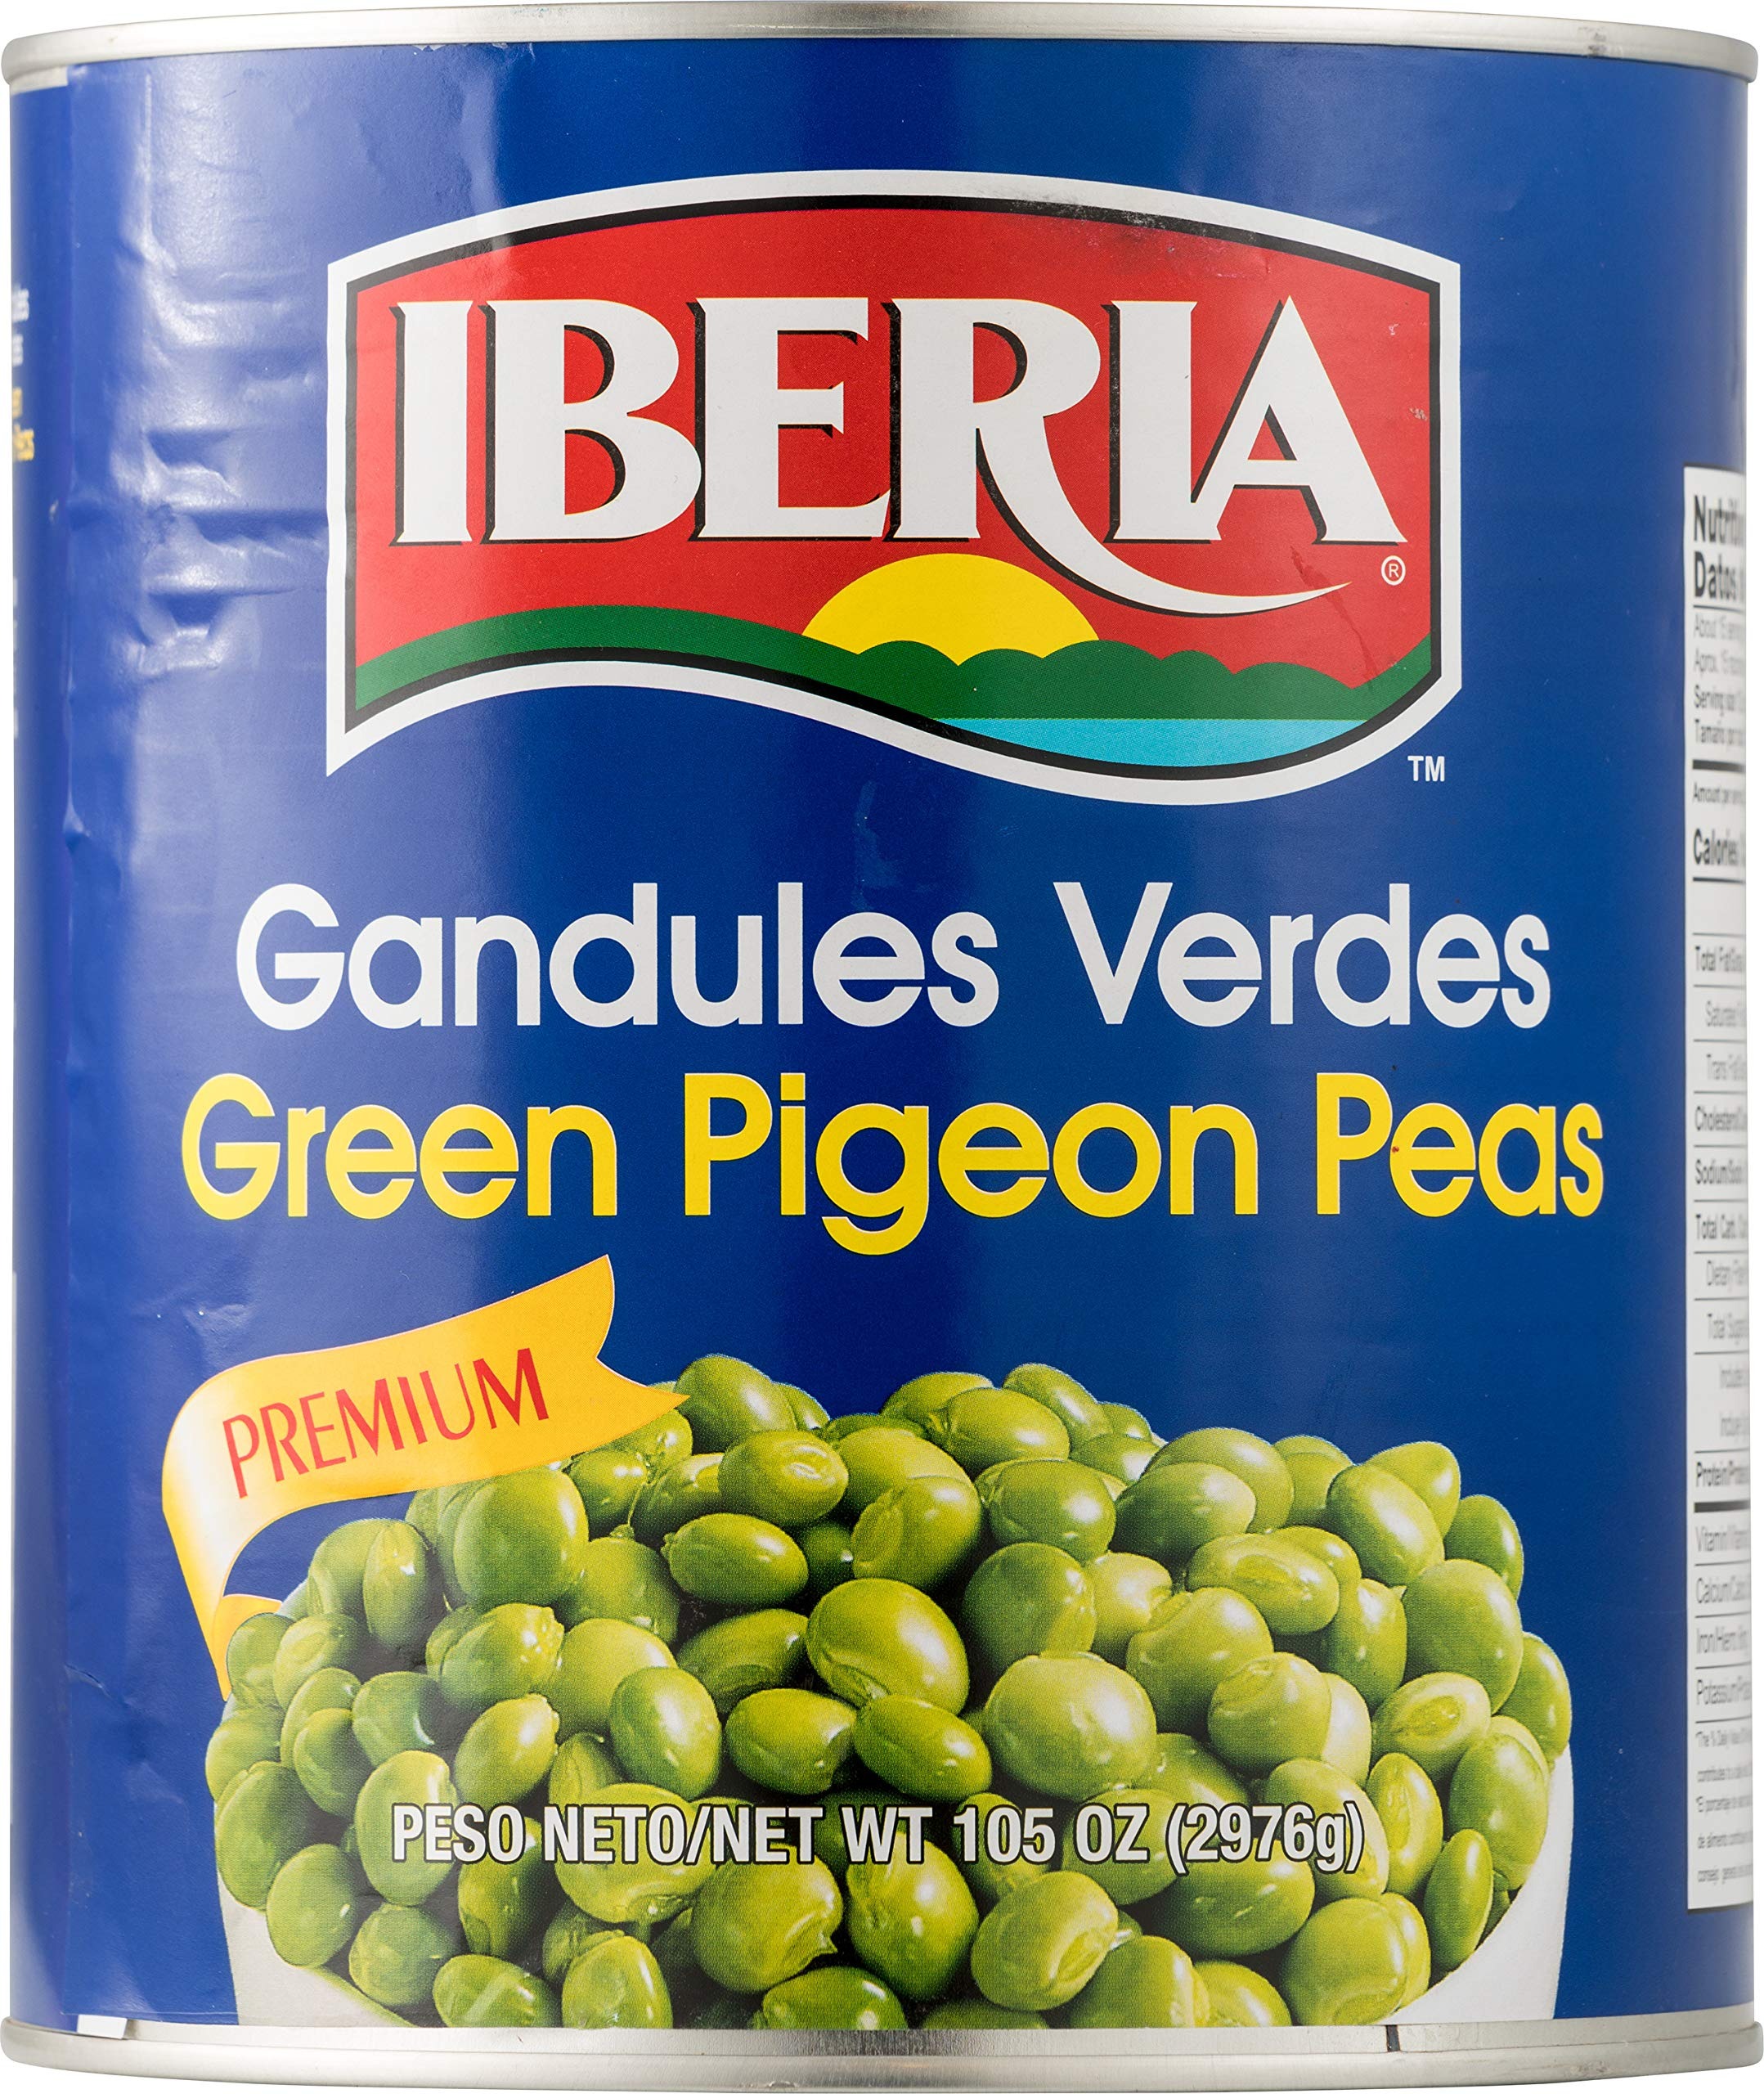
Item Name: Iberia Green Pigeon Peas, 105 Oz
Bullet Point 1: A favorite in Caribbean kitchens, especially in Puerto Rico and the Dominican Republic.
Bullet Point 2: They’re used to make classic dishes like Arroz con Gandules and Moro de Gandules. They’re flavorful and have a grain-like consistency.
Bullet Point 3: A favorite in Caribbean kitchens, especially in Puerto Rico and the Dominican Republic.
Bullet Point 4: Besides being rich in fiber, they are also low in fat, cholesterol, and are gluten free.
Value: 105.0
Unit: Ounce

Price: 11.595